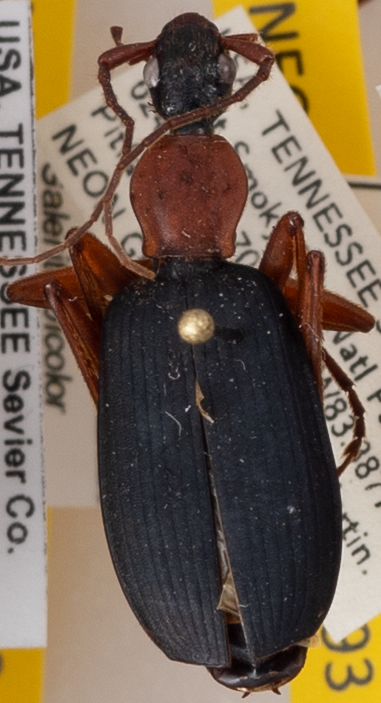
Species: Galerita bicolor
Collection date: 2021-07-06 04:00:00
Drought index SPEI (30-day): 0.156
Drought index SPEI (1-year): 0.8
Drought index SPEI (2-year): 2.09